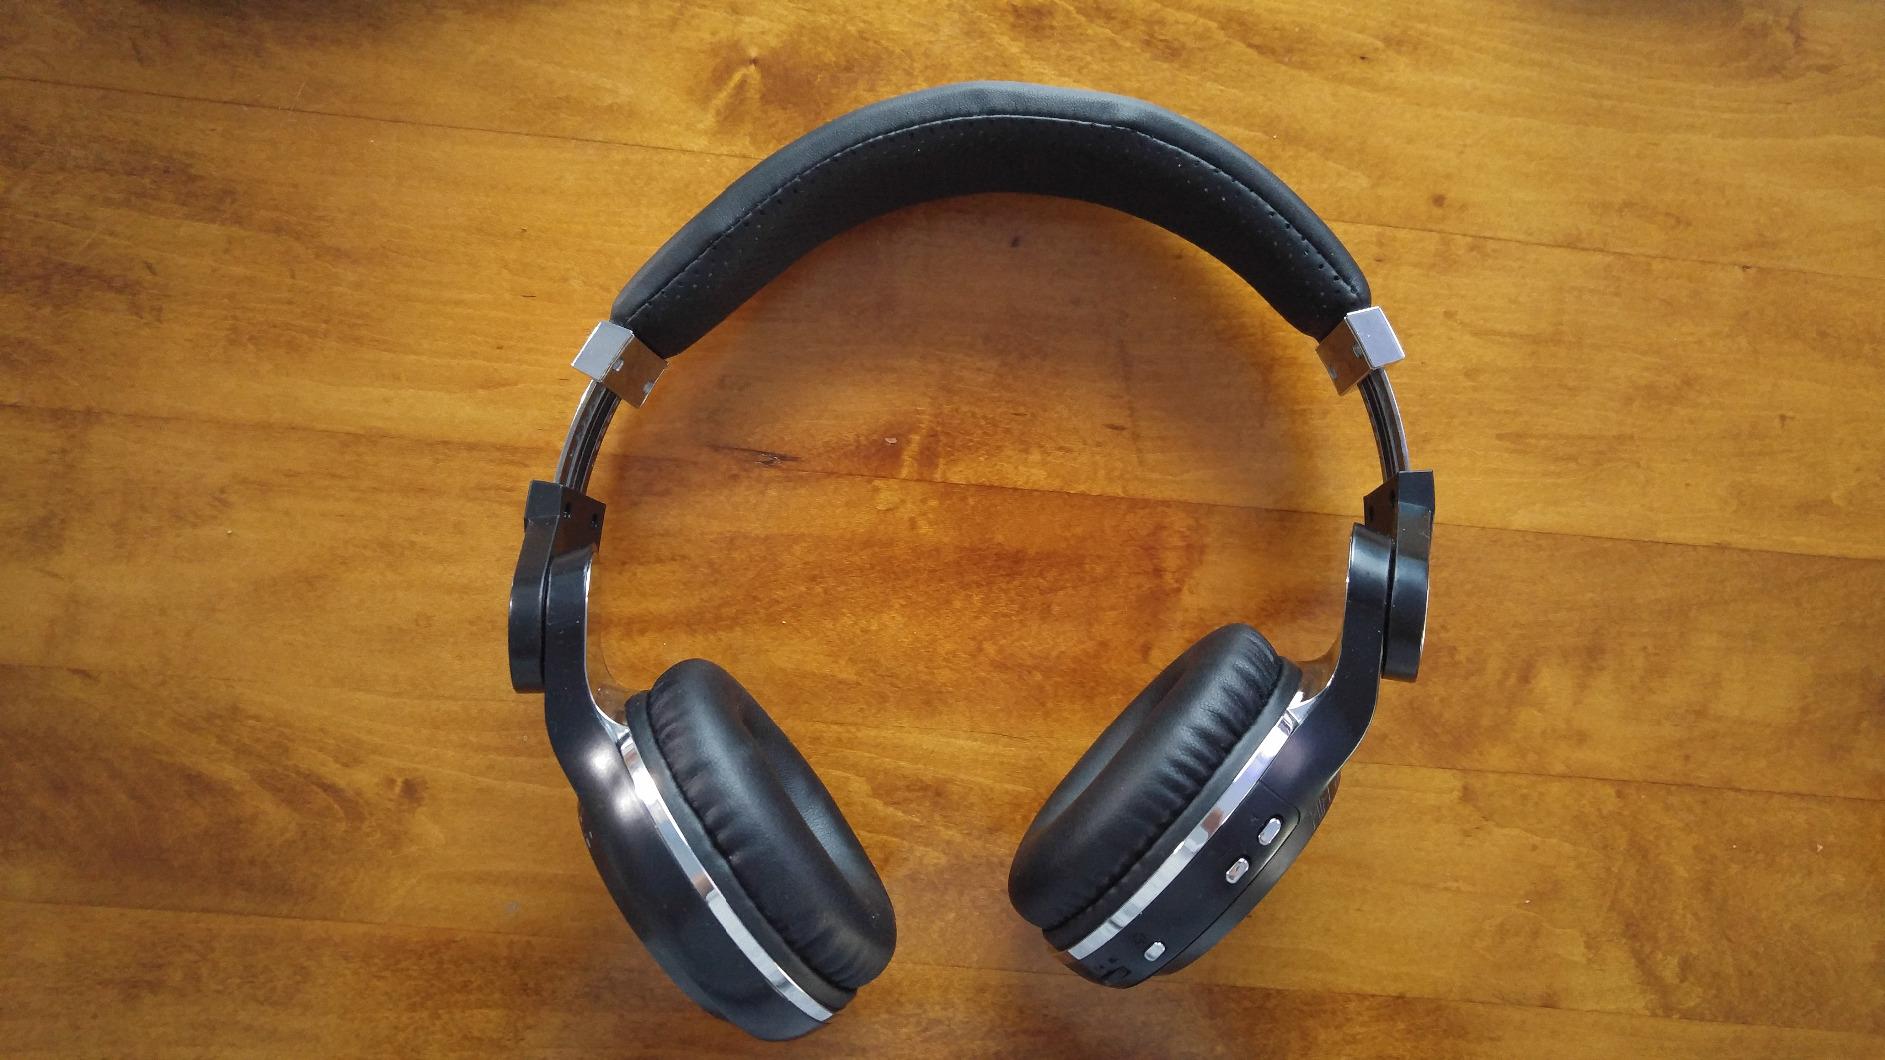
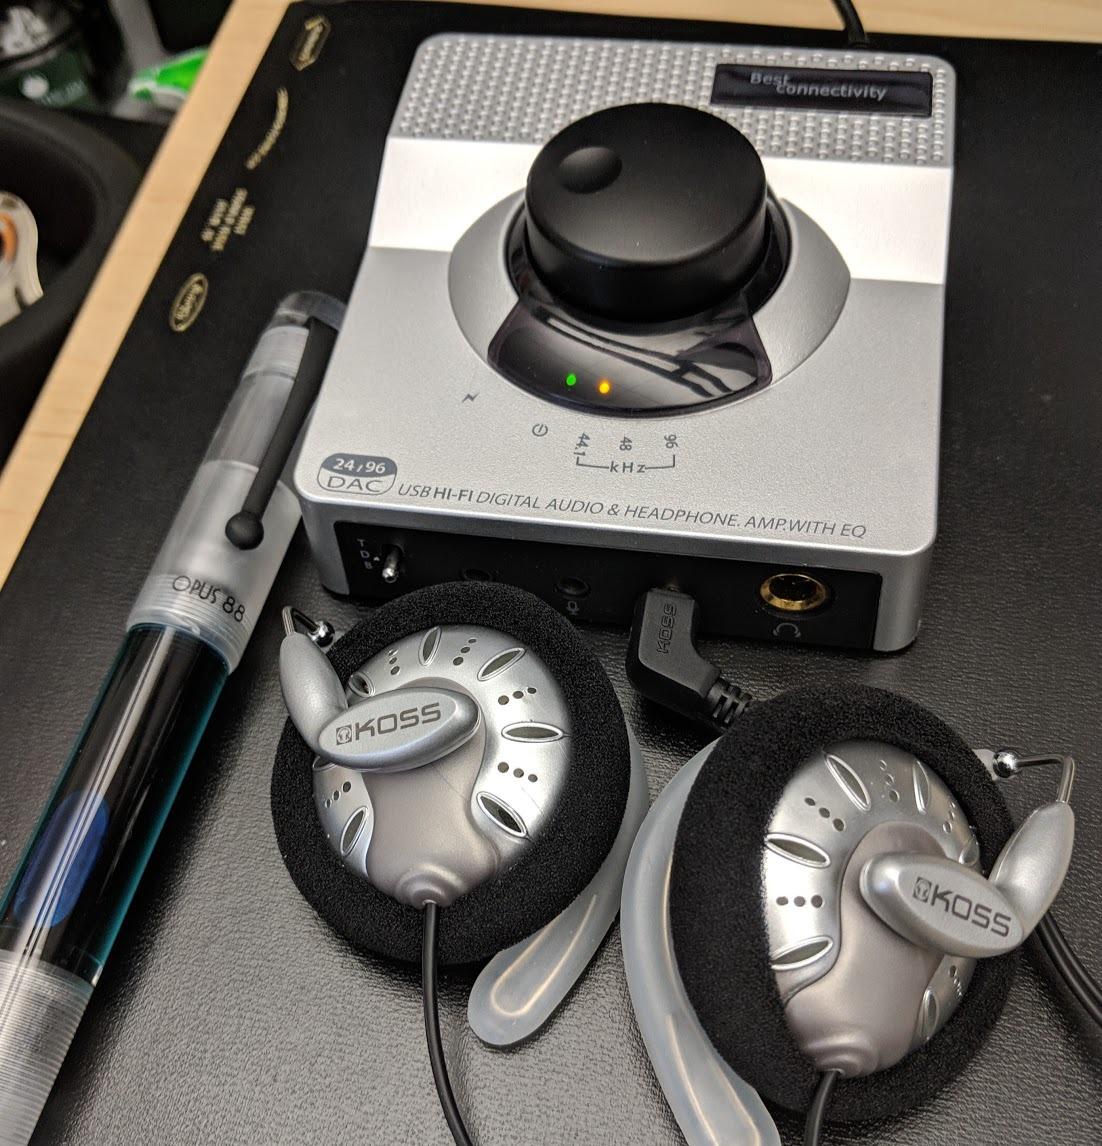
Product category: headphones
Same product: no